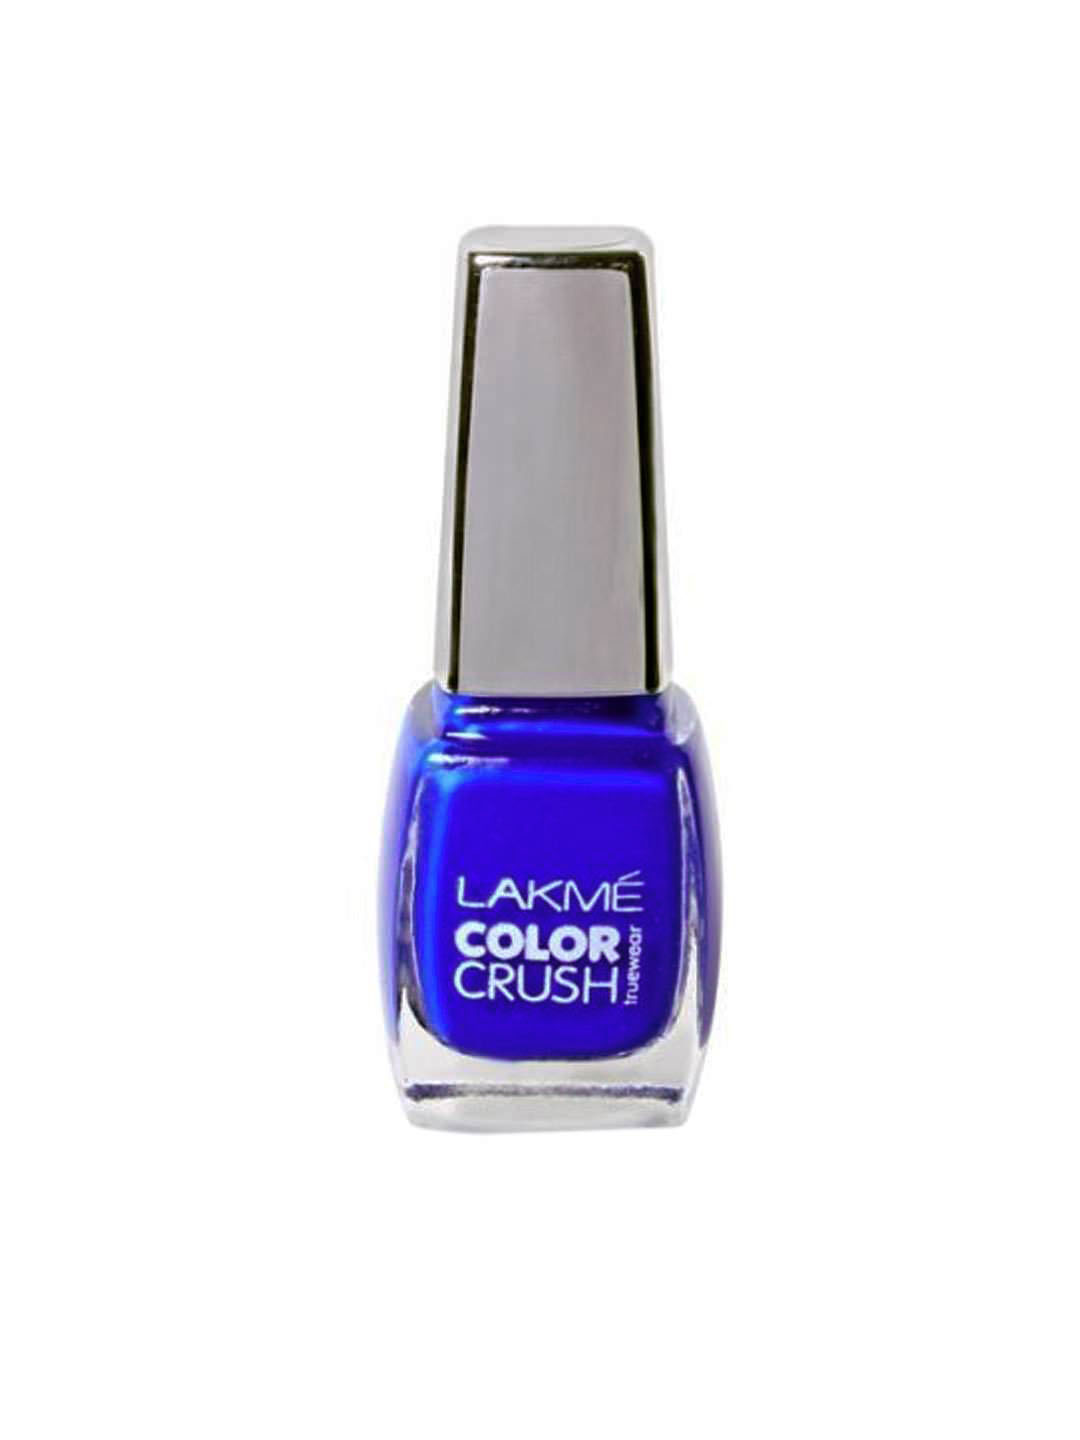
Lakme Truewear Color Crush 02 Nail Polish
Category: Personal Care / Nails / Nail Polish
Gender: Women
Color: Blue
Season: Spring 2017
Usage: Casual